Onzlee Ware

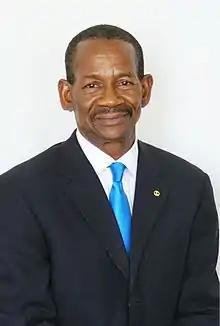

Onzlee Ware (January 4, 1954 – February 10, 2024) was an American politician and judge. A Democrat, he was elected to the Virginia House of Delegates in November 2003. He formerly represented the 11th District, which is made up of part of the City of Roanoke. He also served as the Minority Caucus Sergeant at Arms.